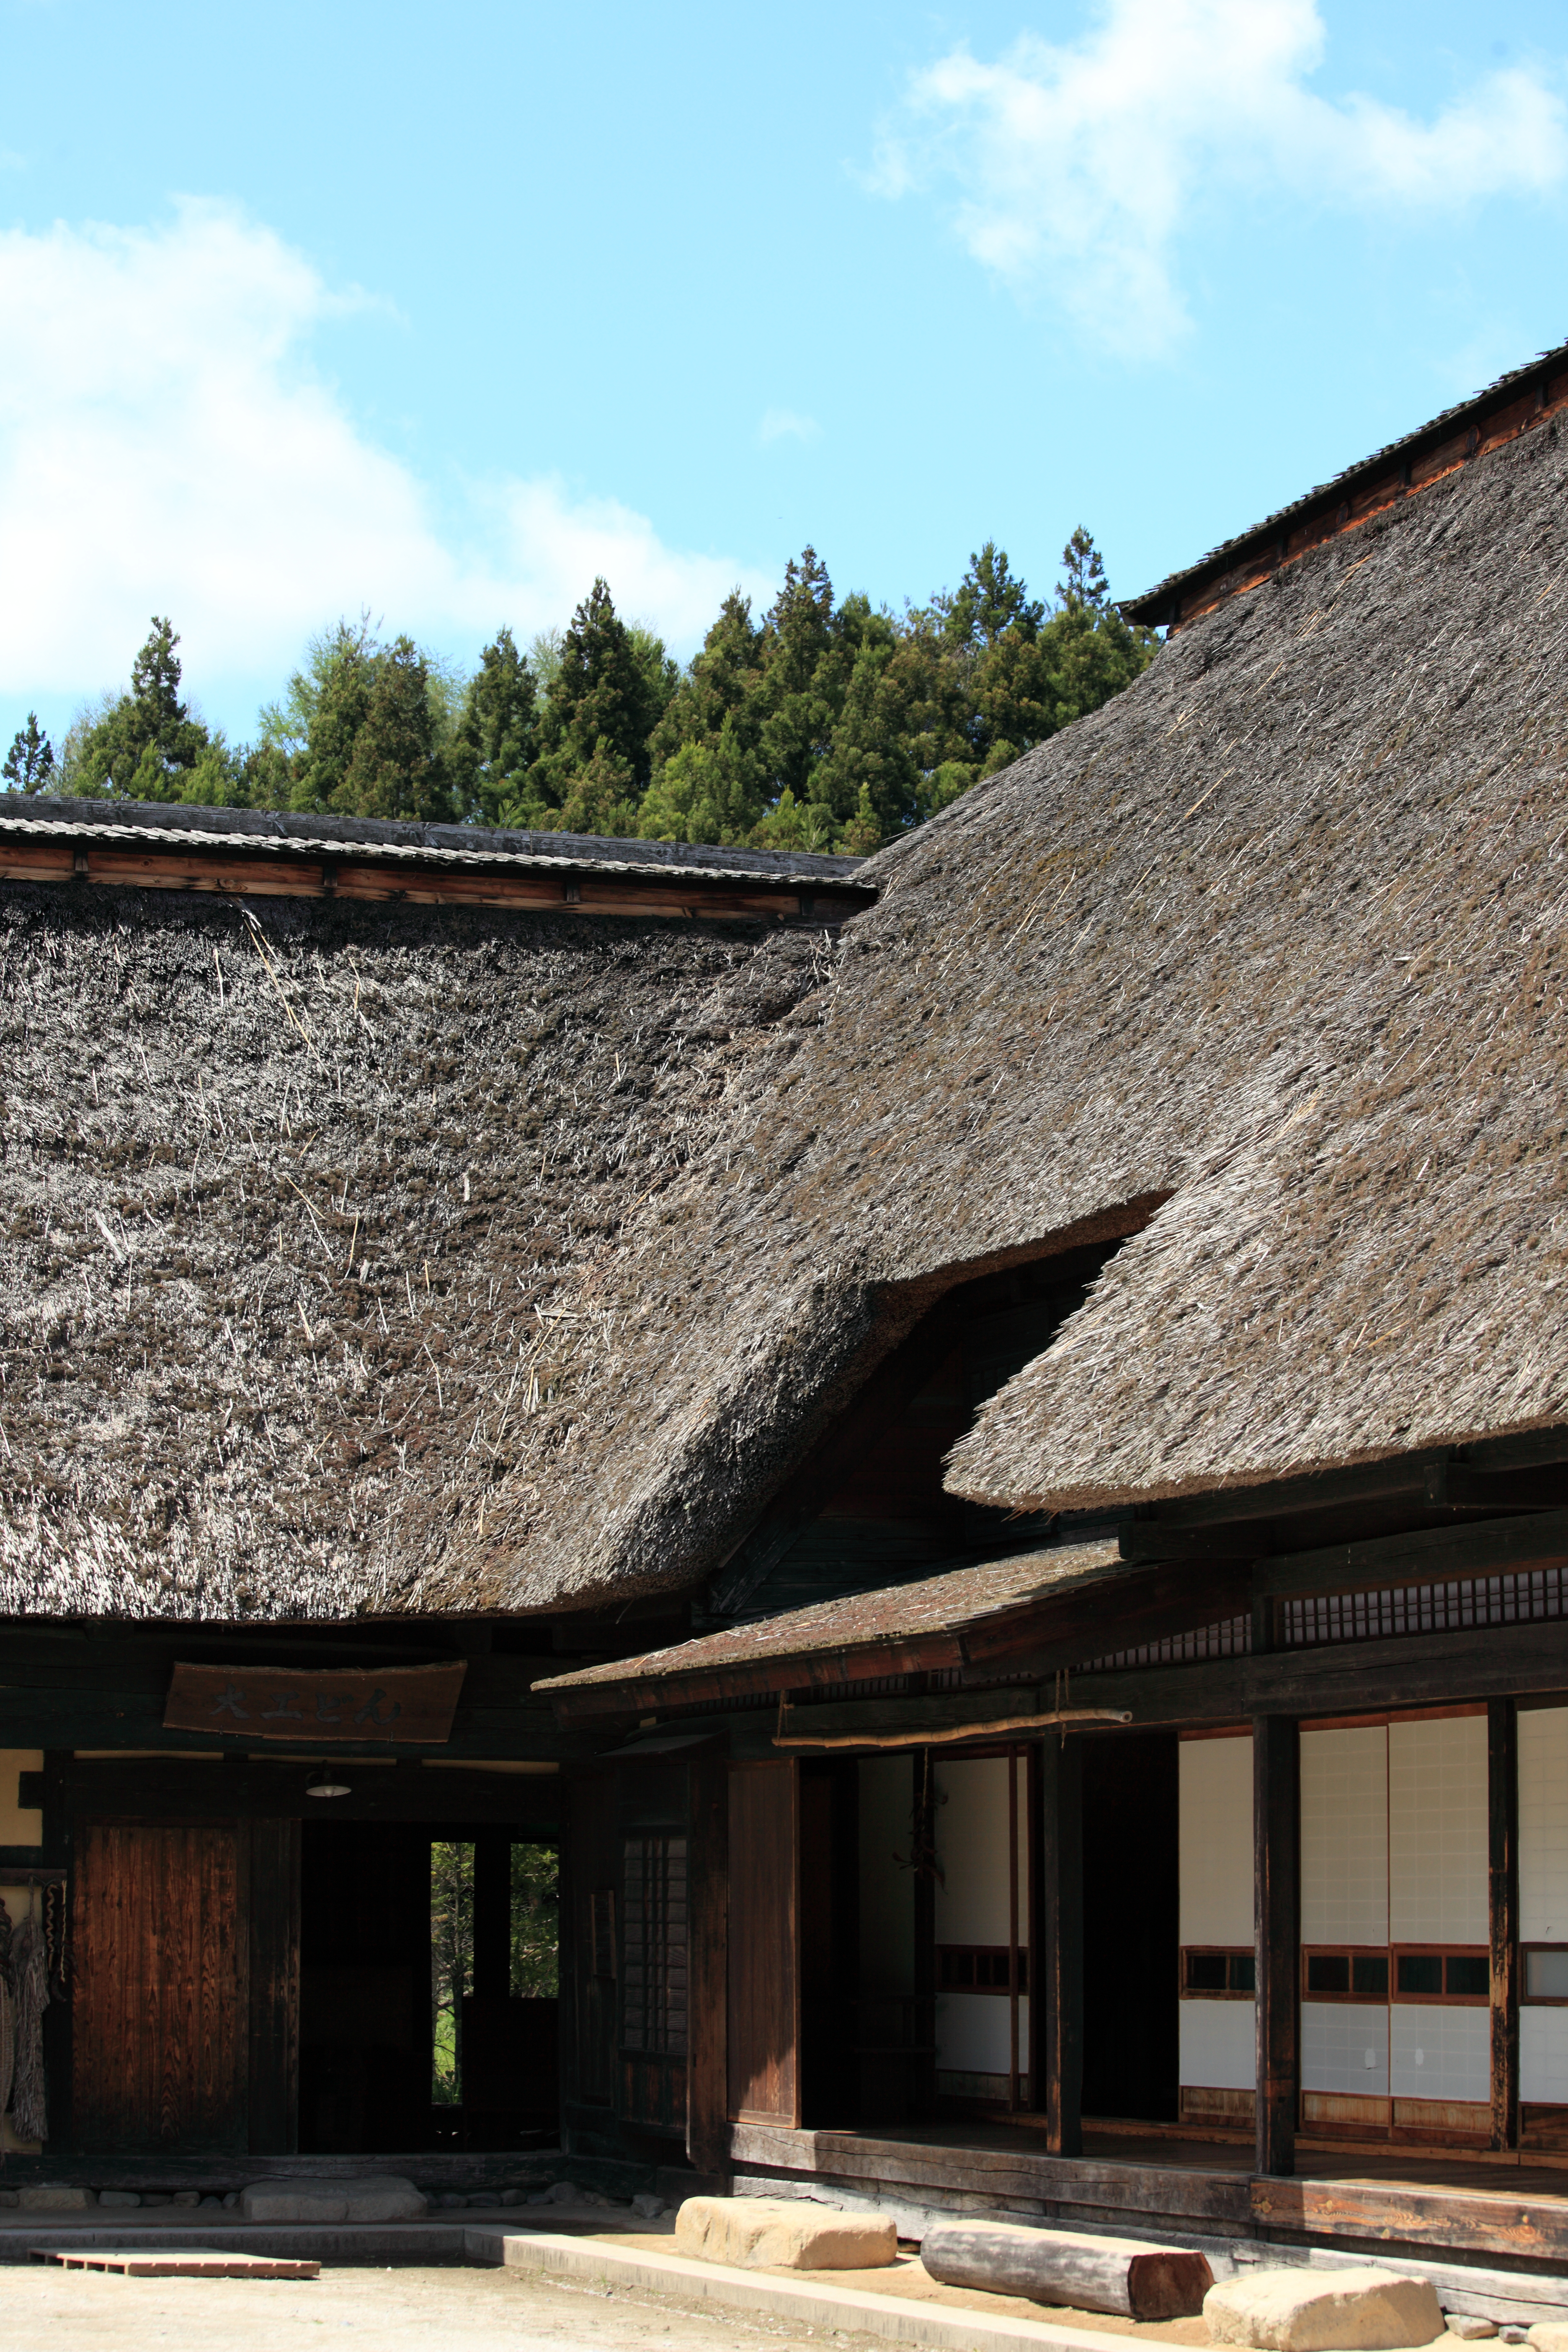
architecture, wood, farm, house, roof, building, home, wall, village, high, ancient, residence, exterior, material, design, japanese, ruins, 5d, style, hires, estate, markii, traditional, thatched, folk, hi, res, resolution, thatchedroof, iwate, tono, toono, tohnofurusatomura, tohnoshi, thatching, ancient history